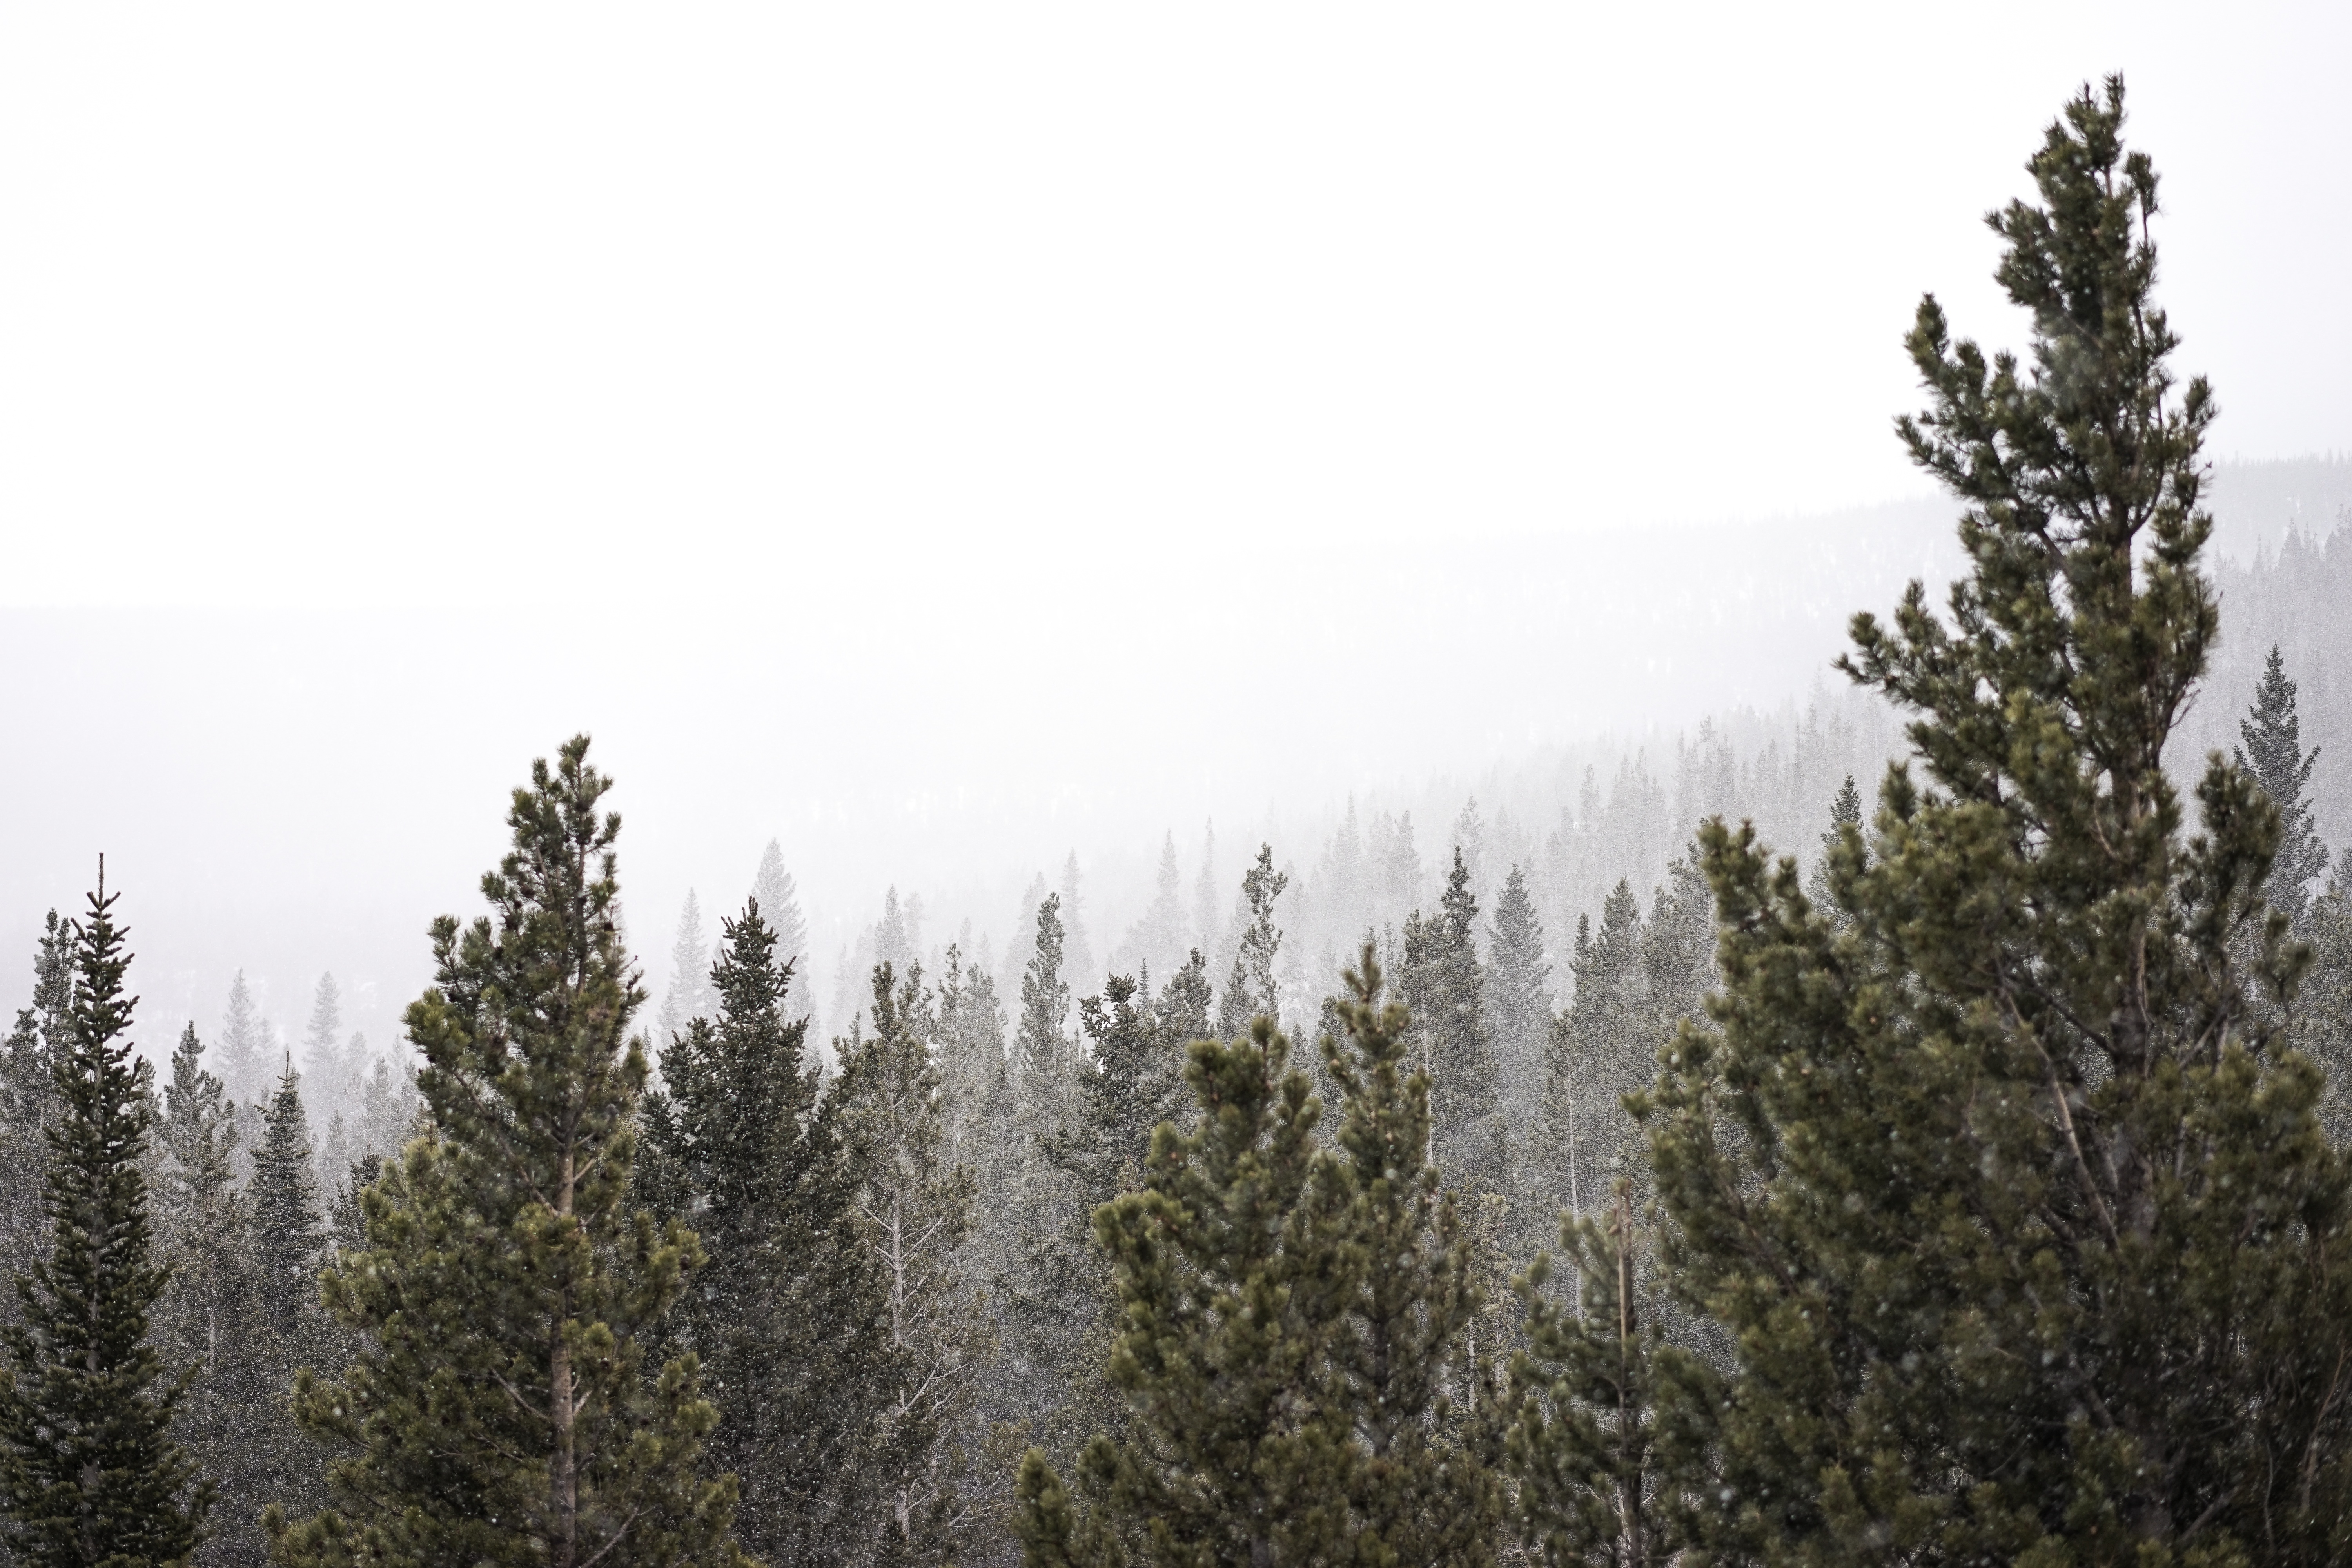
tree, forest, wilderness, branch, mountain, snow, winter, plant, weather, fir, ridge, conifer, spruce, habitat, larch, ecosystem, biome, natural environment, atmospheric phenomenon, woody plant, temperate broadleaf and mixed forest, temperate coniferous forest, land plant